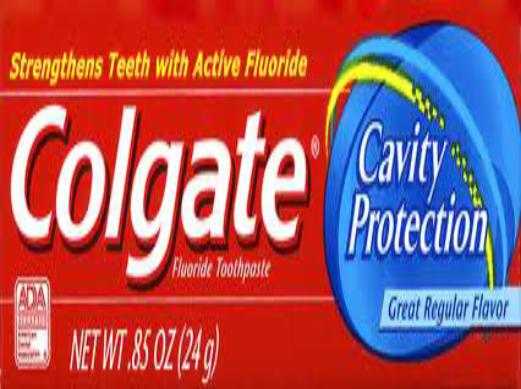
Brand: Colgate
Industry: Others